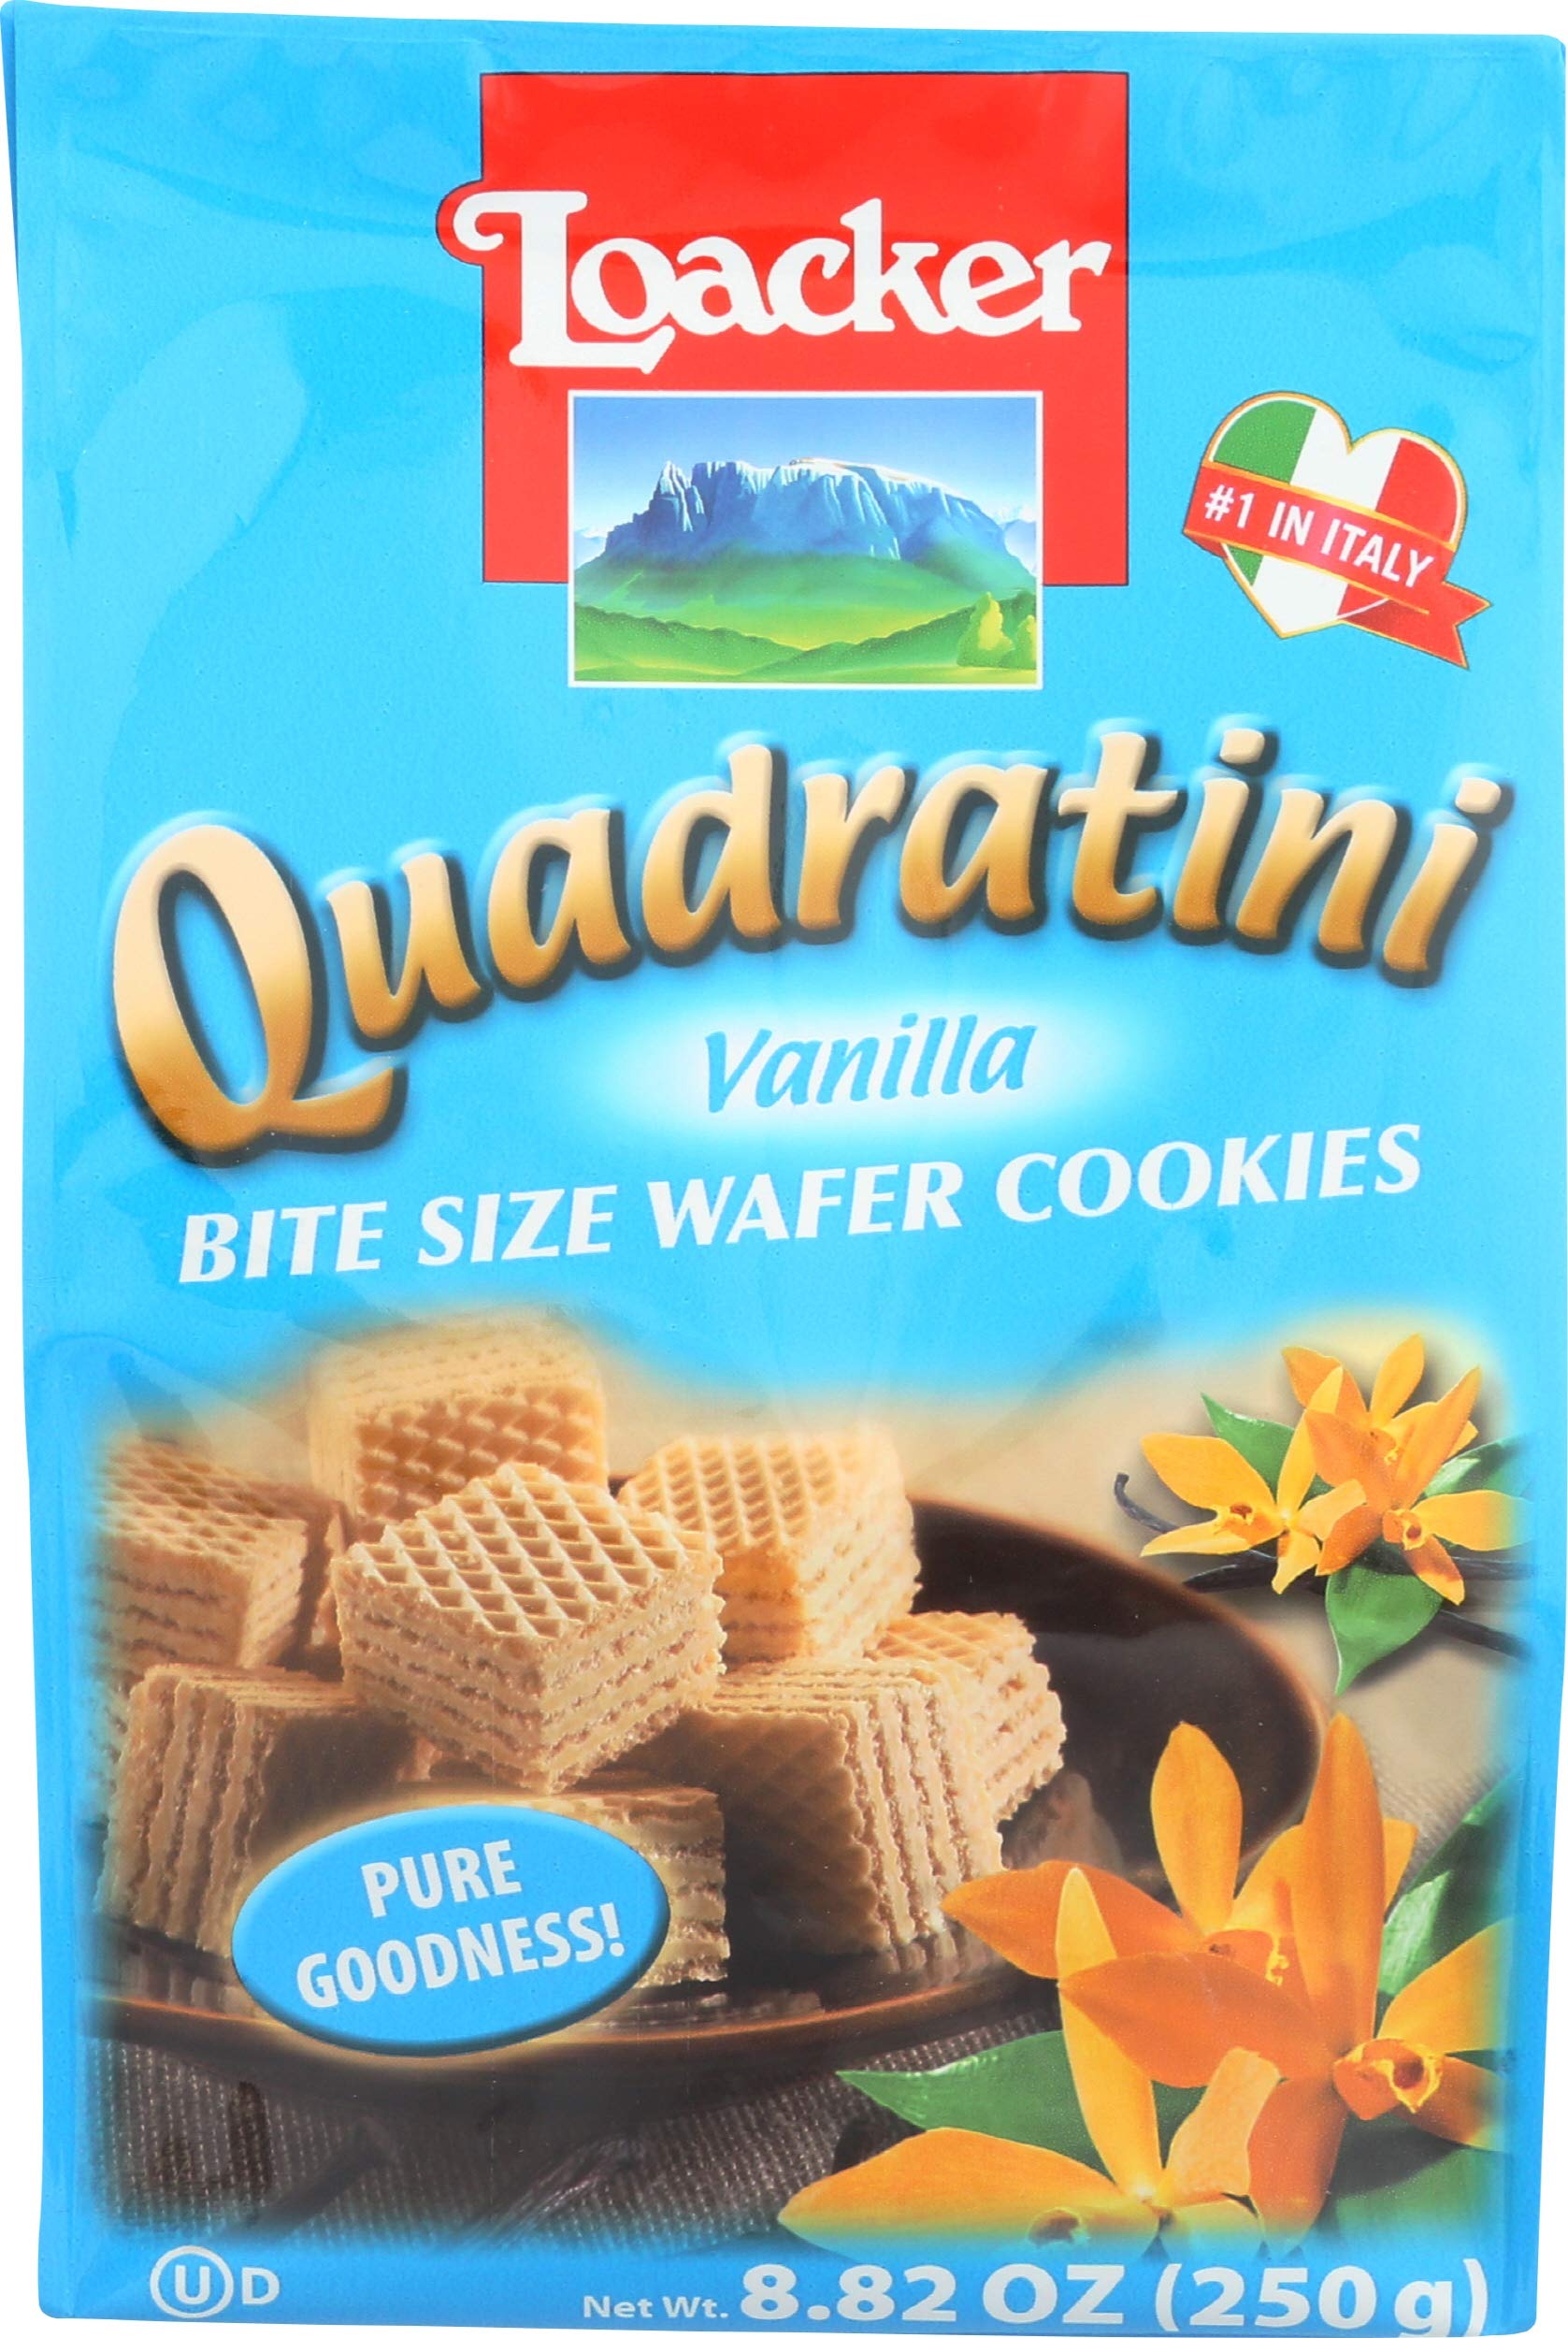
Item Name: Loacker Quadratini Vanilla Wafer Cookies, 8.82-Ounce Packages (Pack of 8)
Bullet Point 1: Gives you 6 different delicious flavor
Bullet Point 2: Contains all natural
Value: 70.56
Unit: Ounce

Price: 15.02